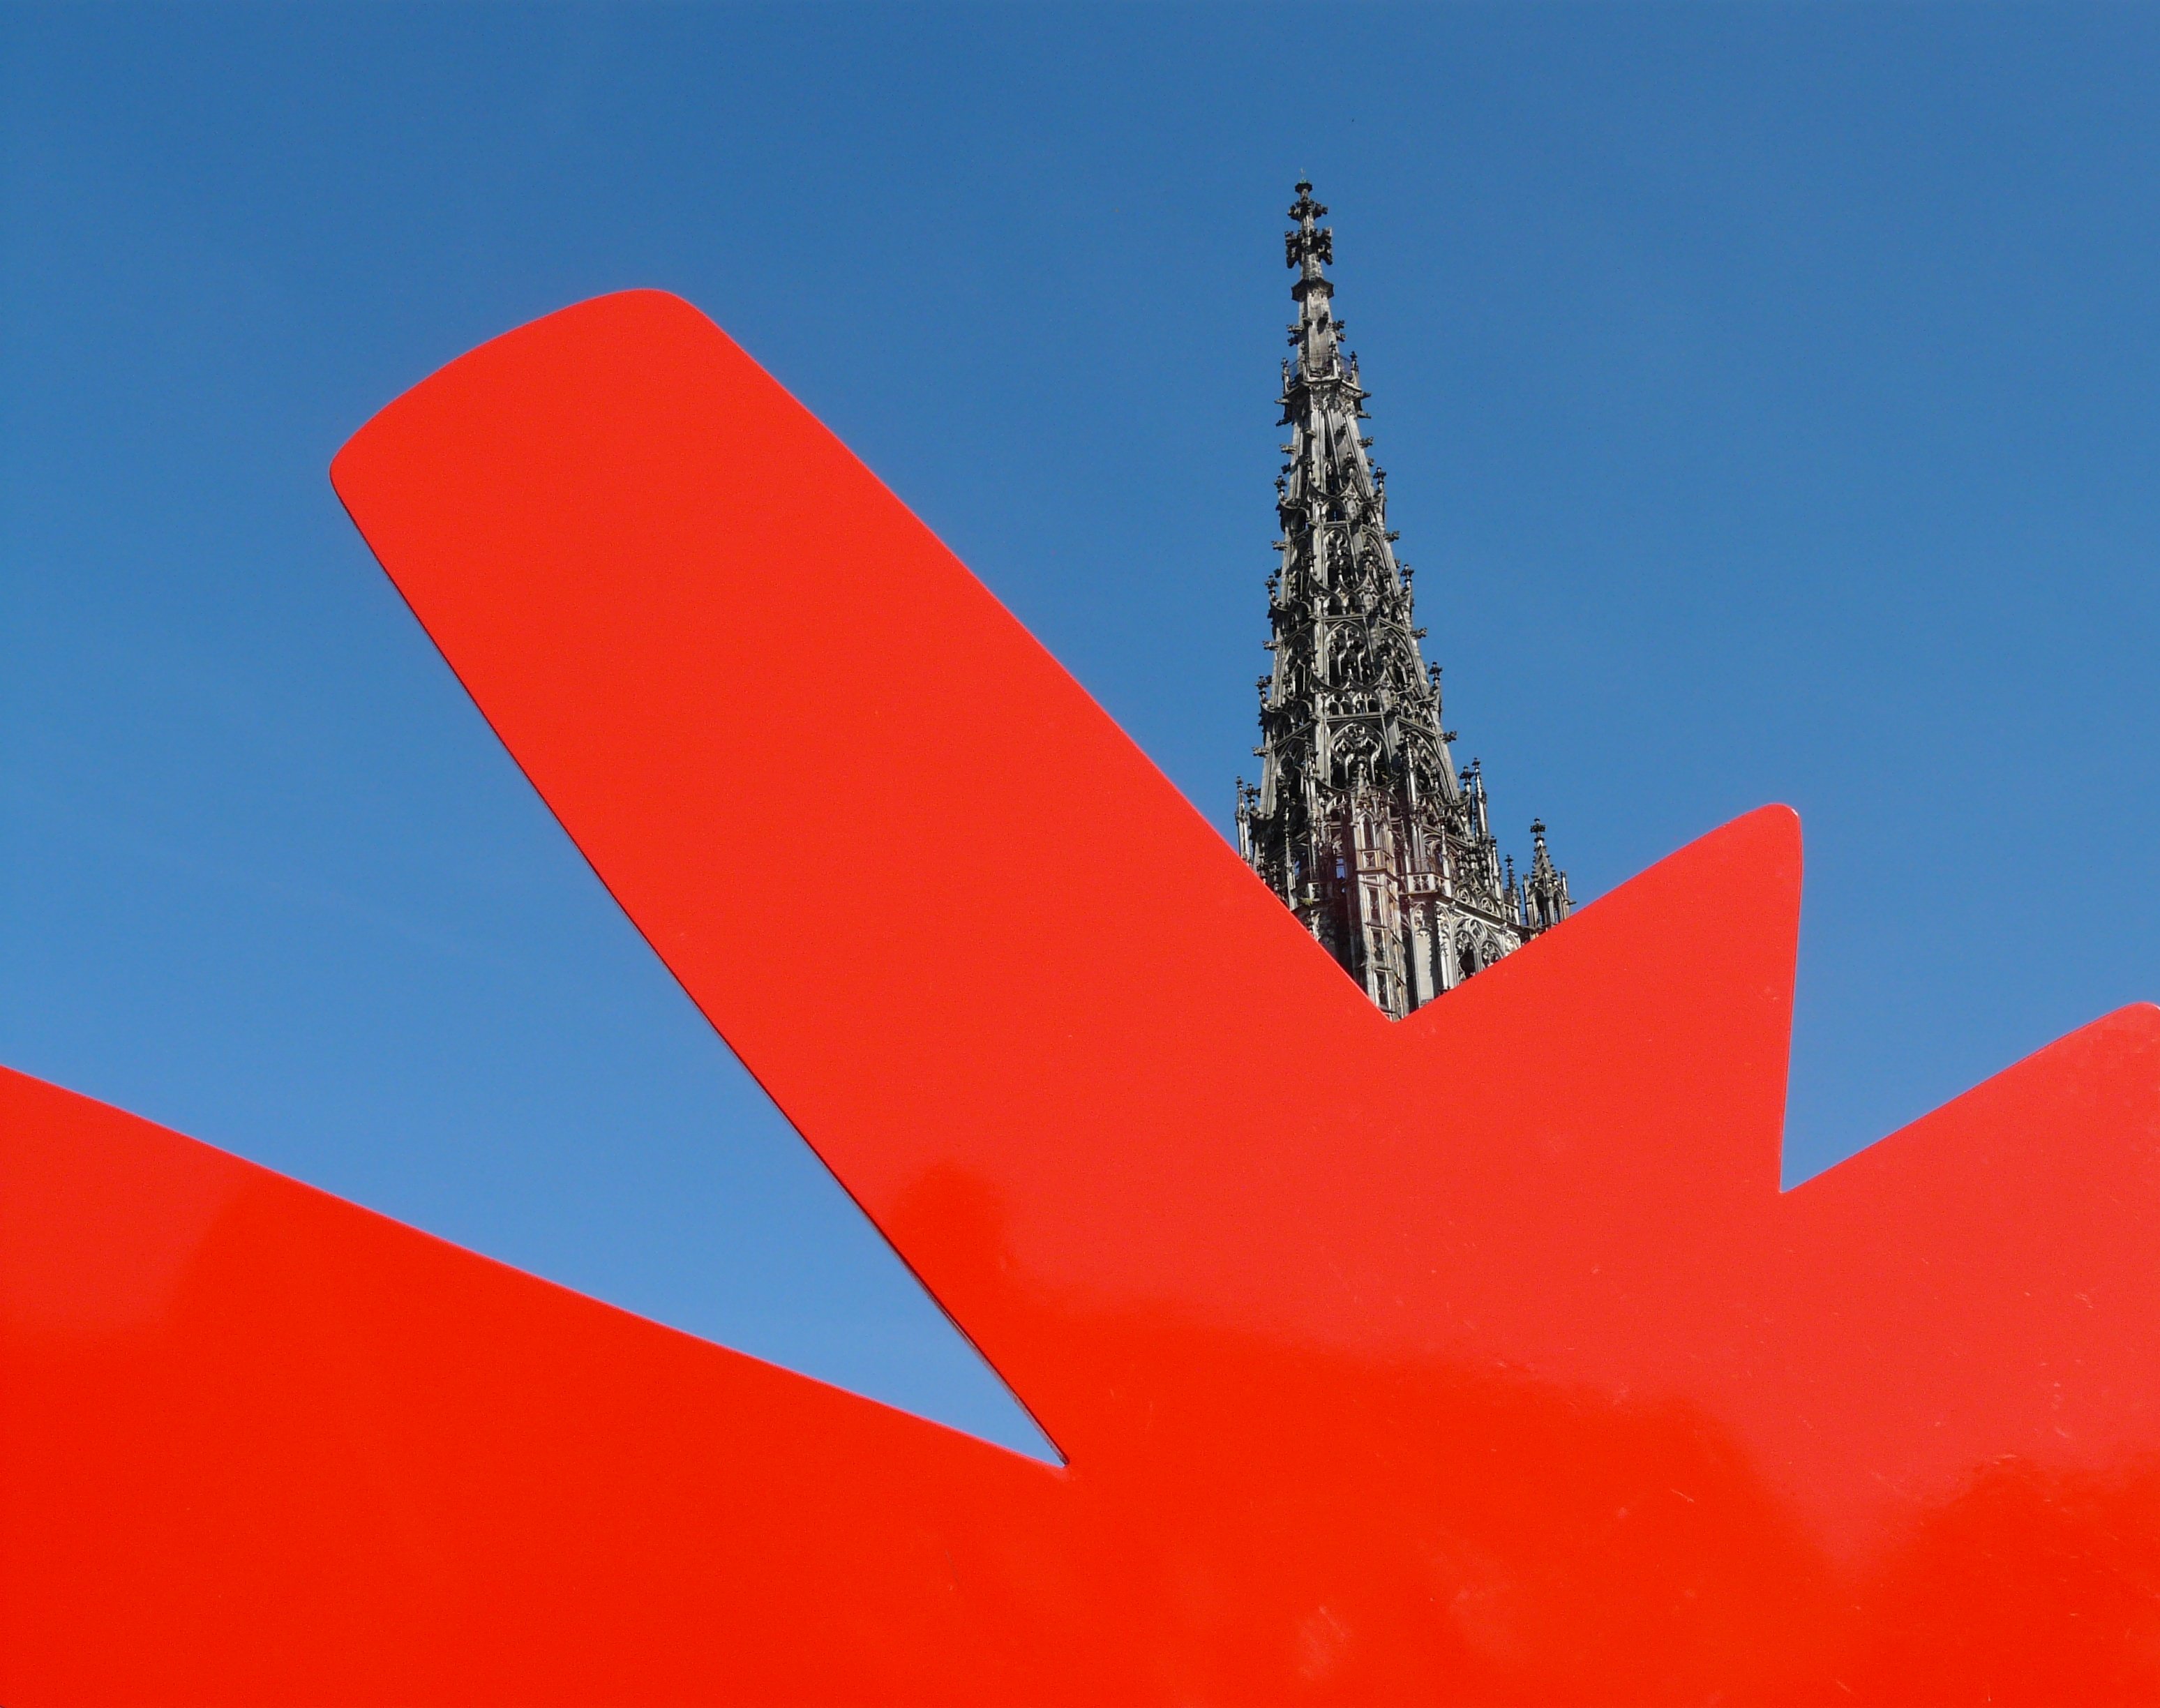
cloud, architecture, sky, flower, building, line, red, color, flag, blue, church, artwork, art, steeple, shape, ulm, munster, ulm cathedral, flag of the united states, keith haring, atmosphere of earth, red dog